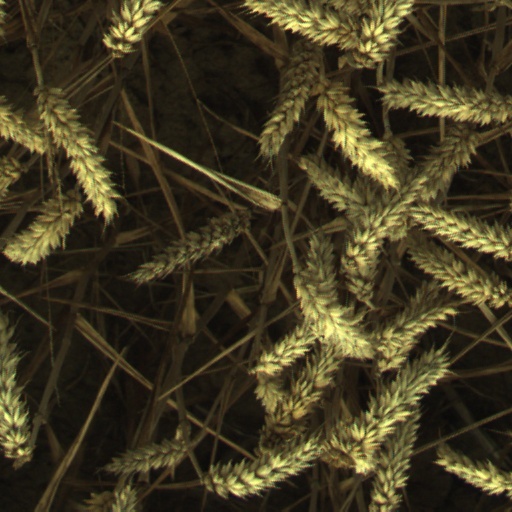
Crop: wheat